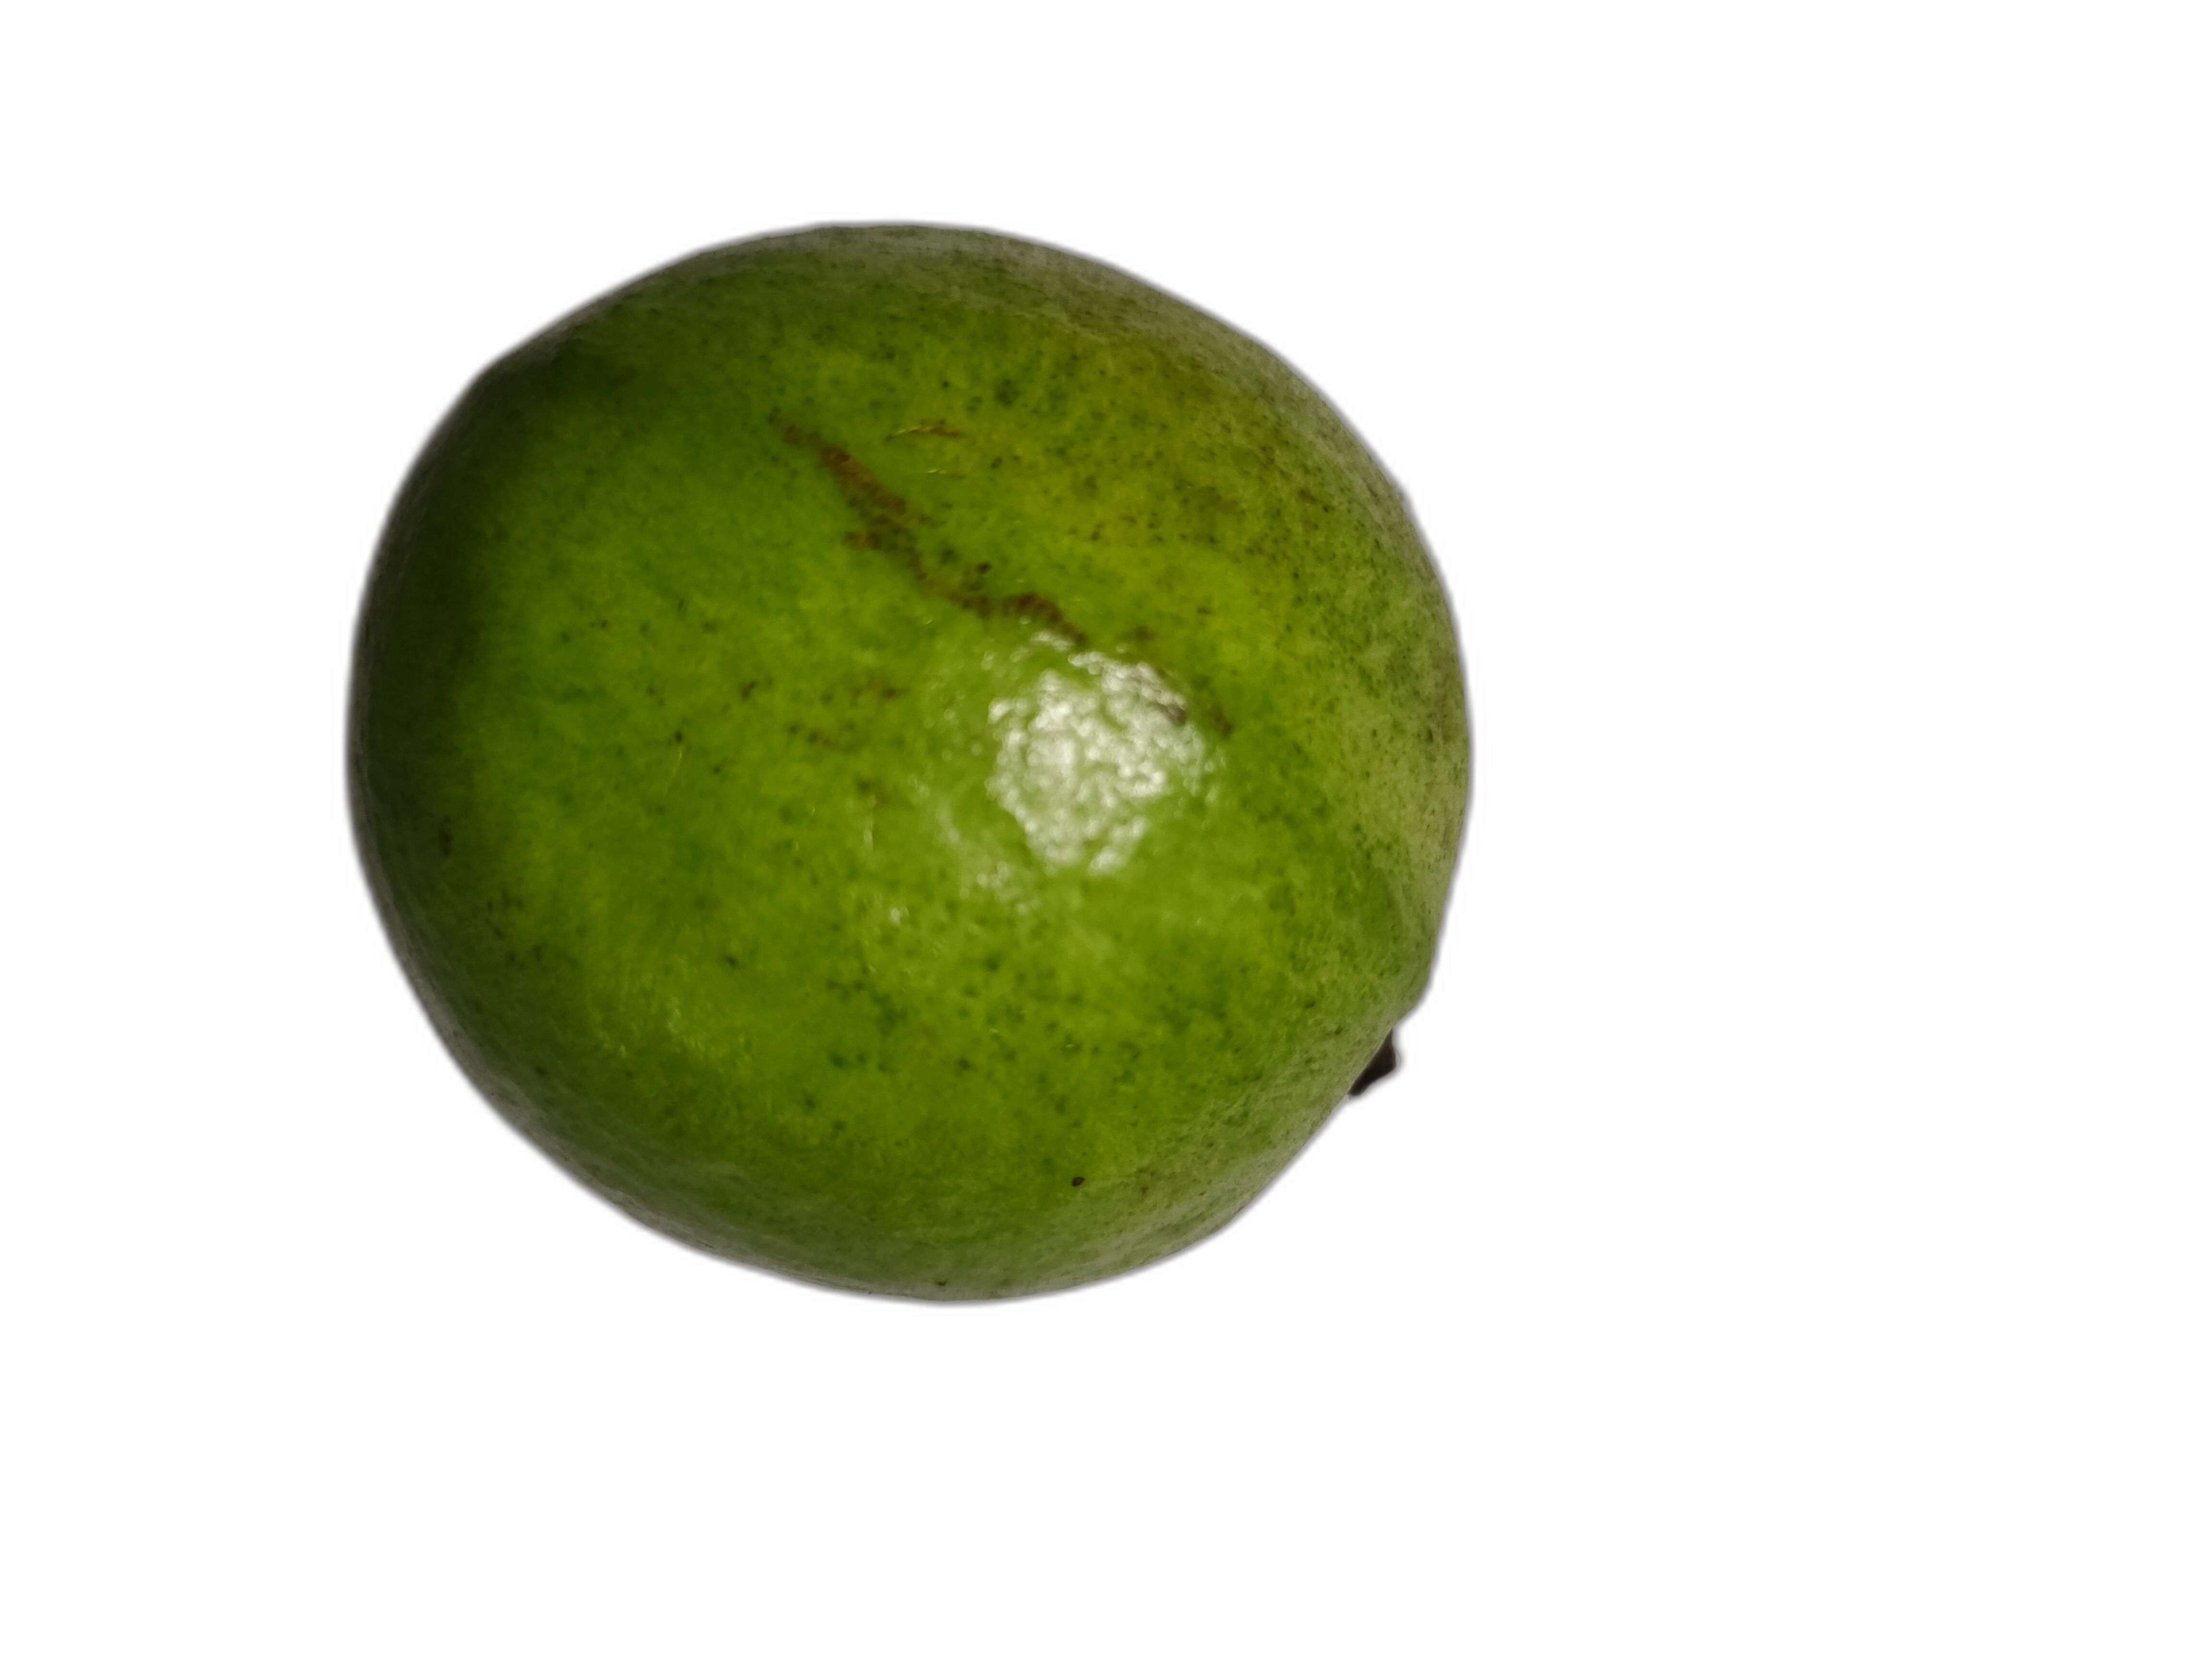
Plant part: fruit
Disease: Anthracnose